Invasion of the Neptune Men

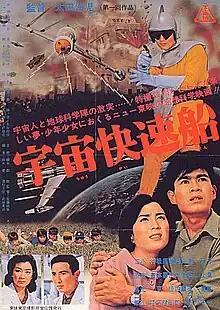
Theatrical release poster

is a 1961 superhero film produced by Toei Company Ltd. The film stars Sonny Chiba as "Iron Sharp" (called "Space Chief" in the U.S. version).